A Companion to J. R. R. Tolkien

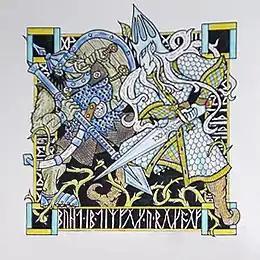
Tolkien's Middle-earth legendarium has inspired numerous responses from fantasy artists, here Tom Loback's "Thingol Fights Boldog". The battle between the Elf-King and the Orc chieftain is described in "The Lay of Leithian".

The Tolkien scholar Jason Fisher, reviewing the book for "Mythlore", called it a "sign of the growing maturity of Tolkien studies". Observing that Lee had felt it necessary to apologise for a literary study of Tolkien; in response, Fisher commented it was time to "shake off this defensive note fifty years on" and ignore "those stodgy keepers of the canon who still dismiss Tolkien".